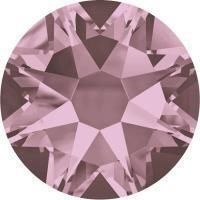
Swarovski® Flatback Hotfix Antique Pink SS8
Swarovski® Flatback Rund Hotfix Farbe Antique Pink Größe SS8 144 Stück im Set SWAROVSKI Hotfix haben eine erhitzbare Klebeschicht auf der Rückseite und eignen sich am besten für grossflächige Abdeckungen mit Strass. Für das Anbringen wird ein spezieller Applikator, Steinsetzmaschine, Presse oder ein Bügeleisen verwendet. Erhitze Benutzen Sie sie zum Dekorieren von z.B. Vorhängen, Abendkleidern, Kissen, T-Shirts, Kostümen u.v.m Diese Artikel sind auch auf Anfrage in Großverkaufsmengen erhältlich
Brand: Shining Moments
Category: Arts & Entertainment > Hobbies & Creative Arts > Arts & Crafts > Art & Crafting Materials > Embellishments & Trims > Rhinestones & Flatbacks > Hotfix Rhinestones